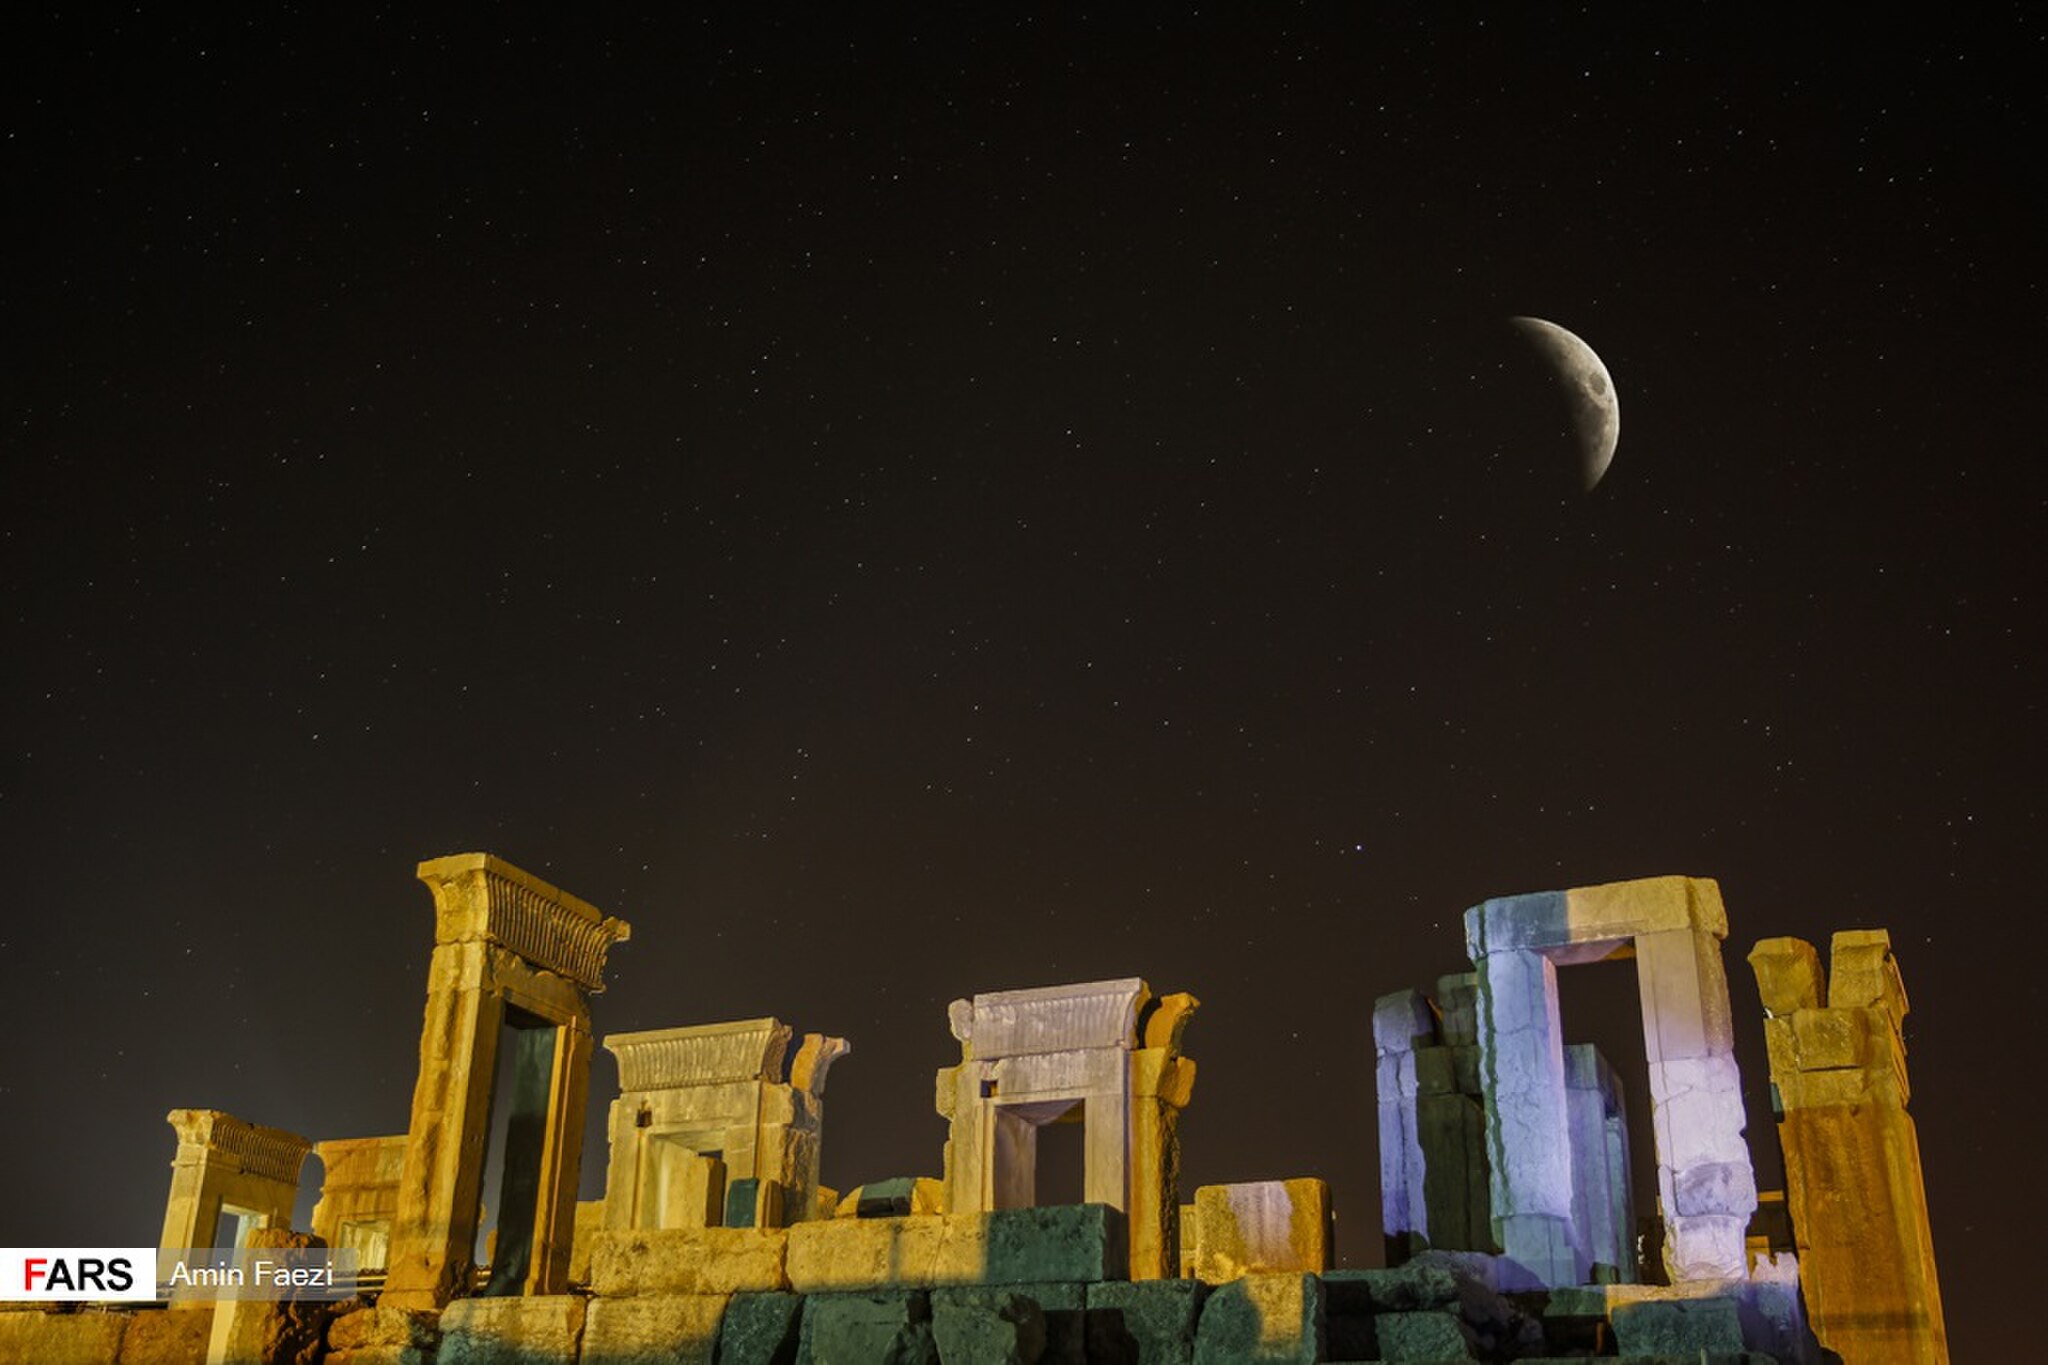
Title: Total Lunar Eclipse of 2018 July 27 in Persepolis 14
Description: طولانی‌ترین ماه‌گرفتگی قرن در تخت‌جمشید طولانی‌ترین خسوف کامل در یک قرن اخیر، شامگاه جمعه پنجم مرداد ۹۷ از ساعت ۲۱:۴۴ آغاز و تا ساعت ۰۳:۵۷ بامداد روز شنبه ادامه داشت. این ماه‌گرفتگی با چشم غیرمسلح و در بخش‌های بزرگی از ایران، استرالیا، آسیا، آفریقا، اروپا و آمریکای جنوبی قابل رؤیت بود. عکاس خبرگزاری فارس این خسوف تاریخی را از منظر مجموعه تاریخی تخت‌جمشید به تصویر کشیده است
Date: 2018-07-28
Categories: Files from external sources with reviewed licenses, Photographs from farsnews.ir, Lunar eclipse of 2018 July 27 in Persepolis